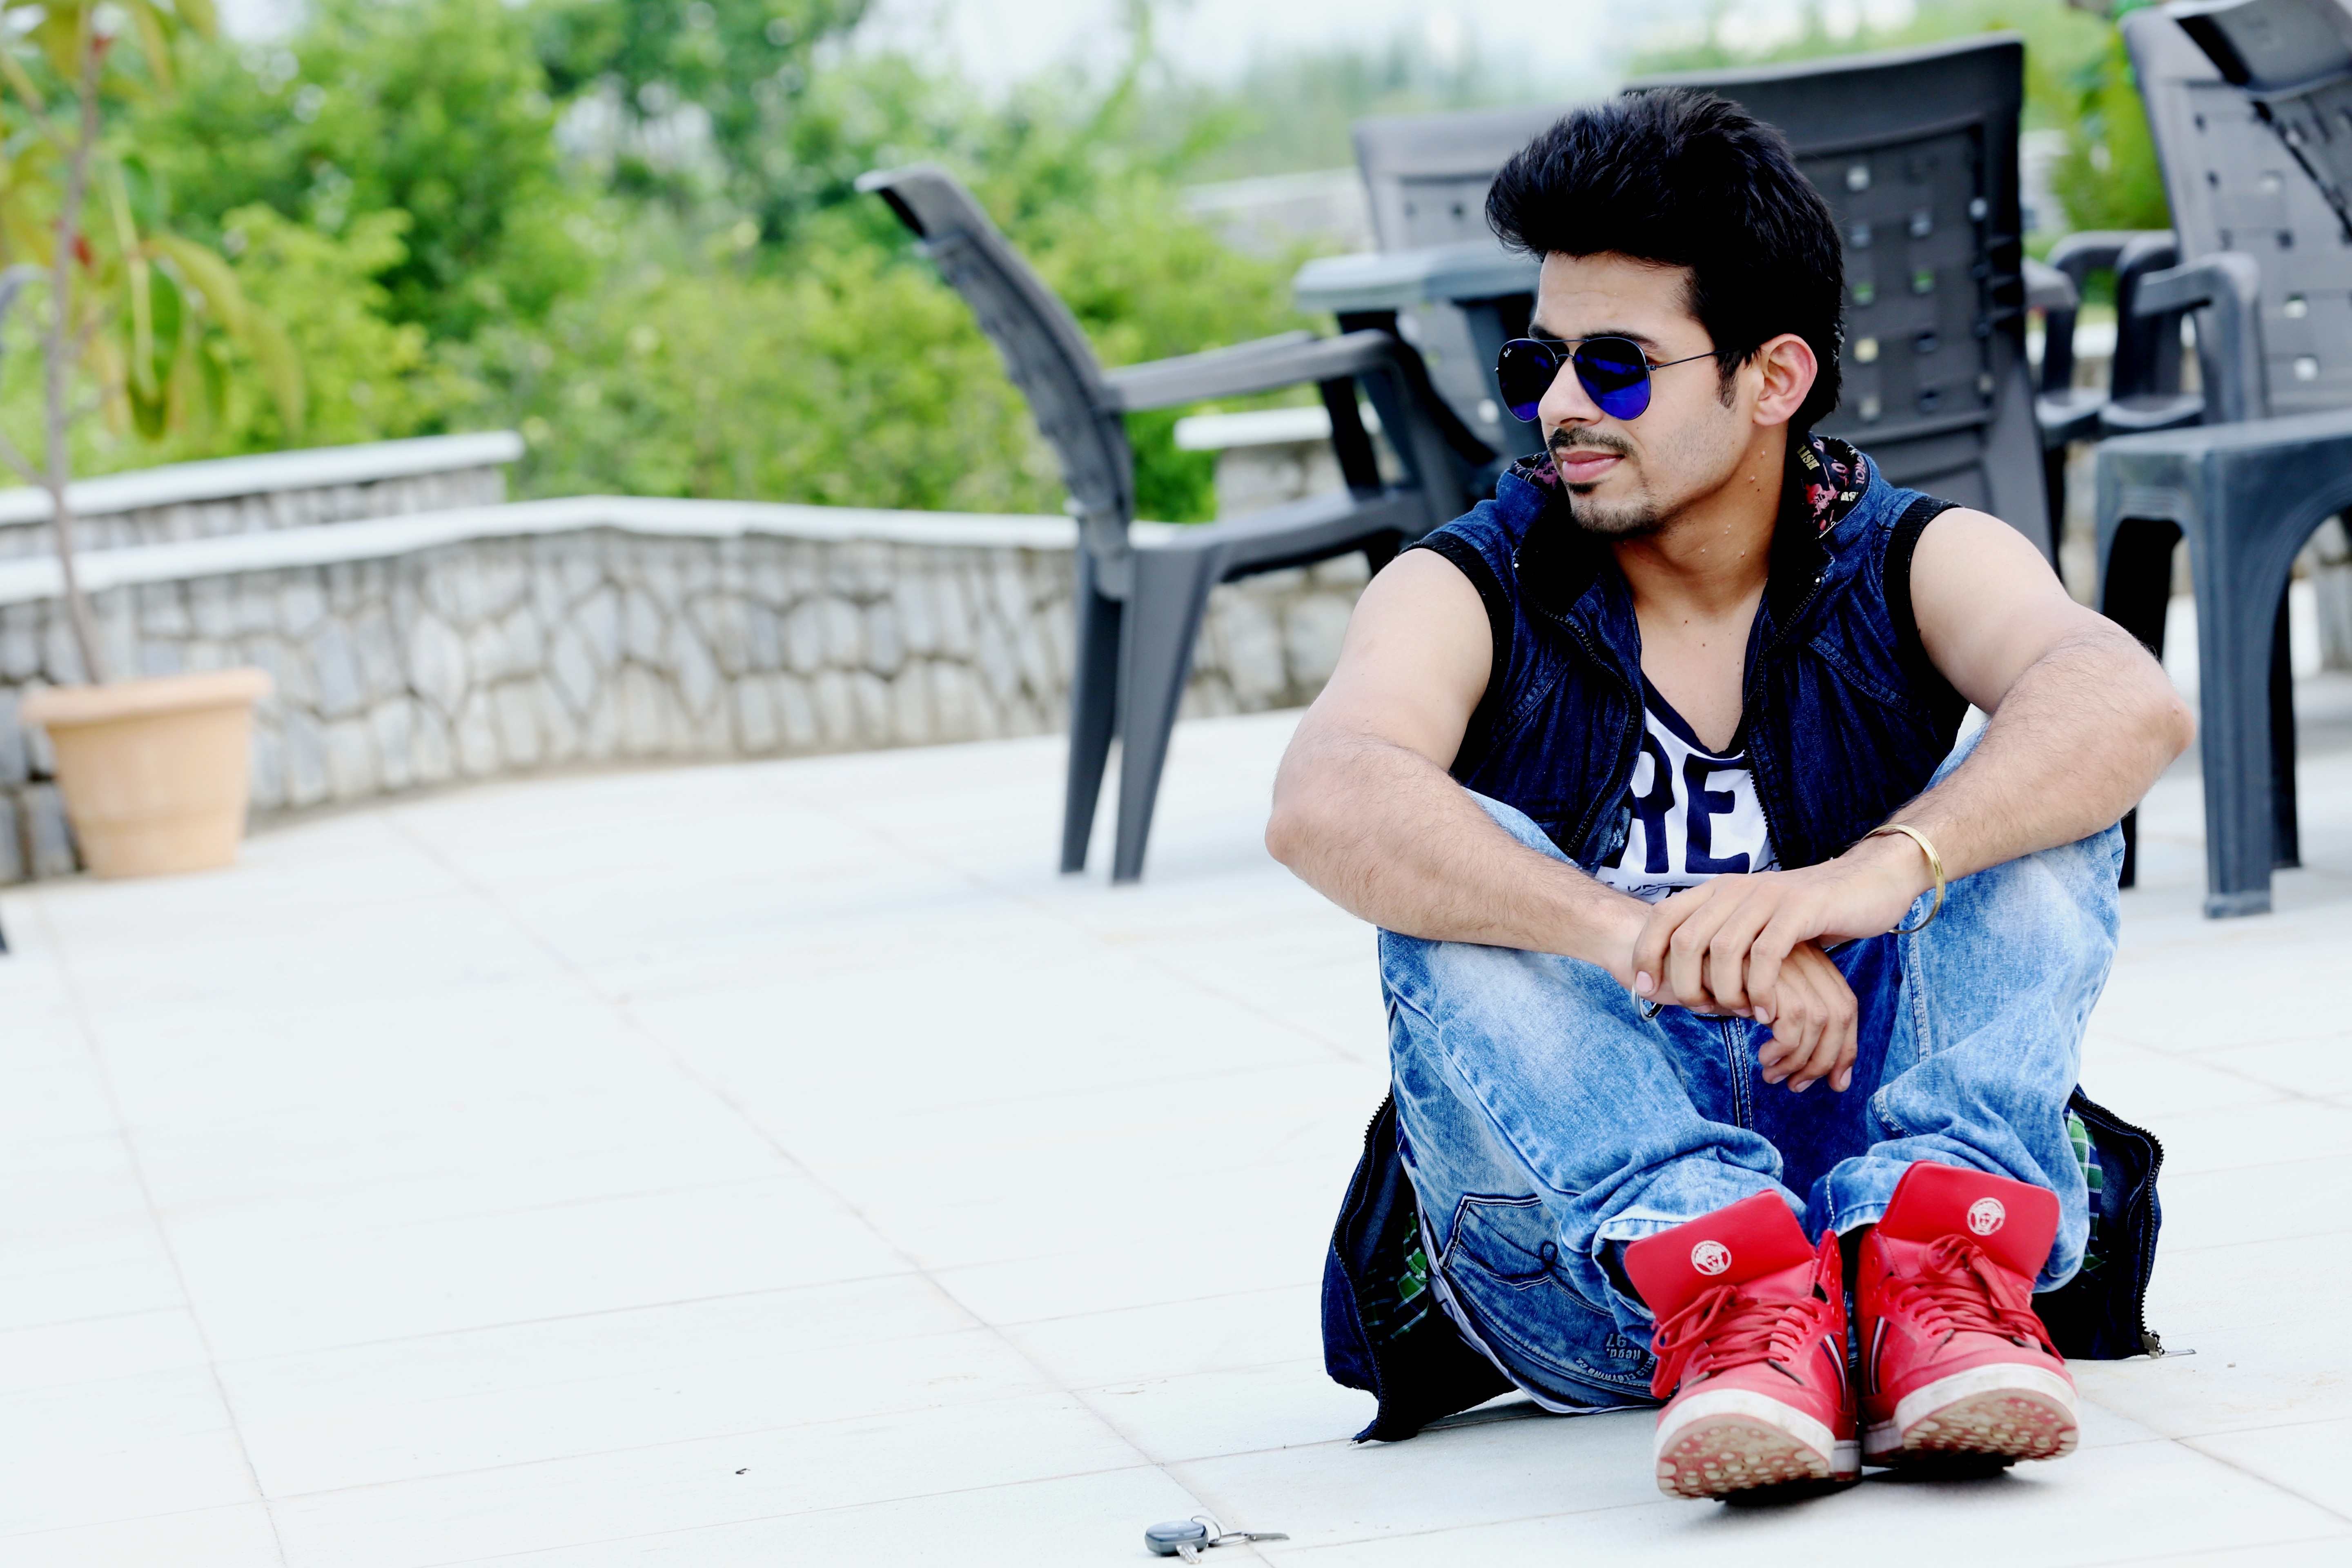
man, people, looking, guy, portrait, model, young, sitting, fashion, lifestyle, sexy, handsome, smart, confident, photo shoot, handsome man, human positions